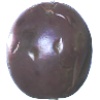
Label: passion_fruit